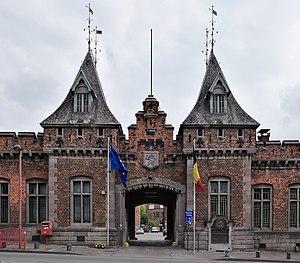
Caserne Caporal Trésignies à Charleroi This is a photo of a monument in Wallonia, number: 52011-CLT-0003-01